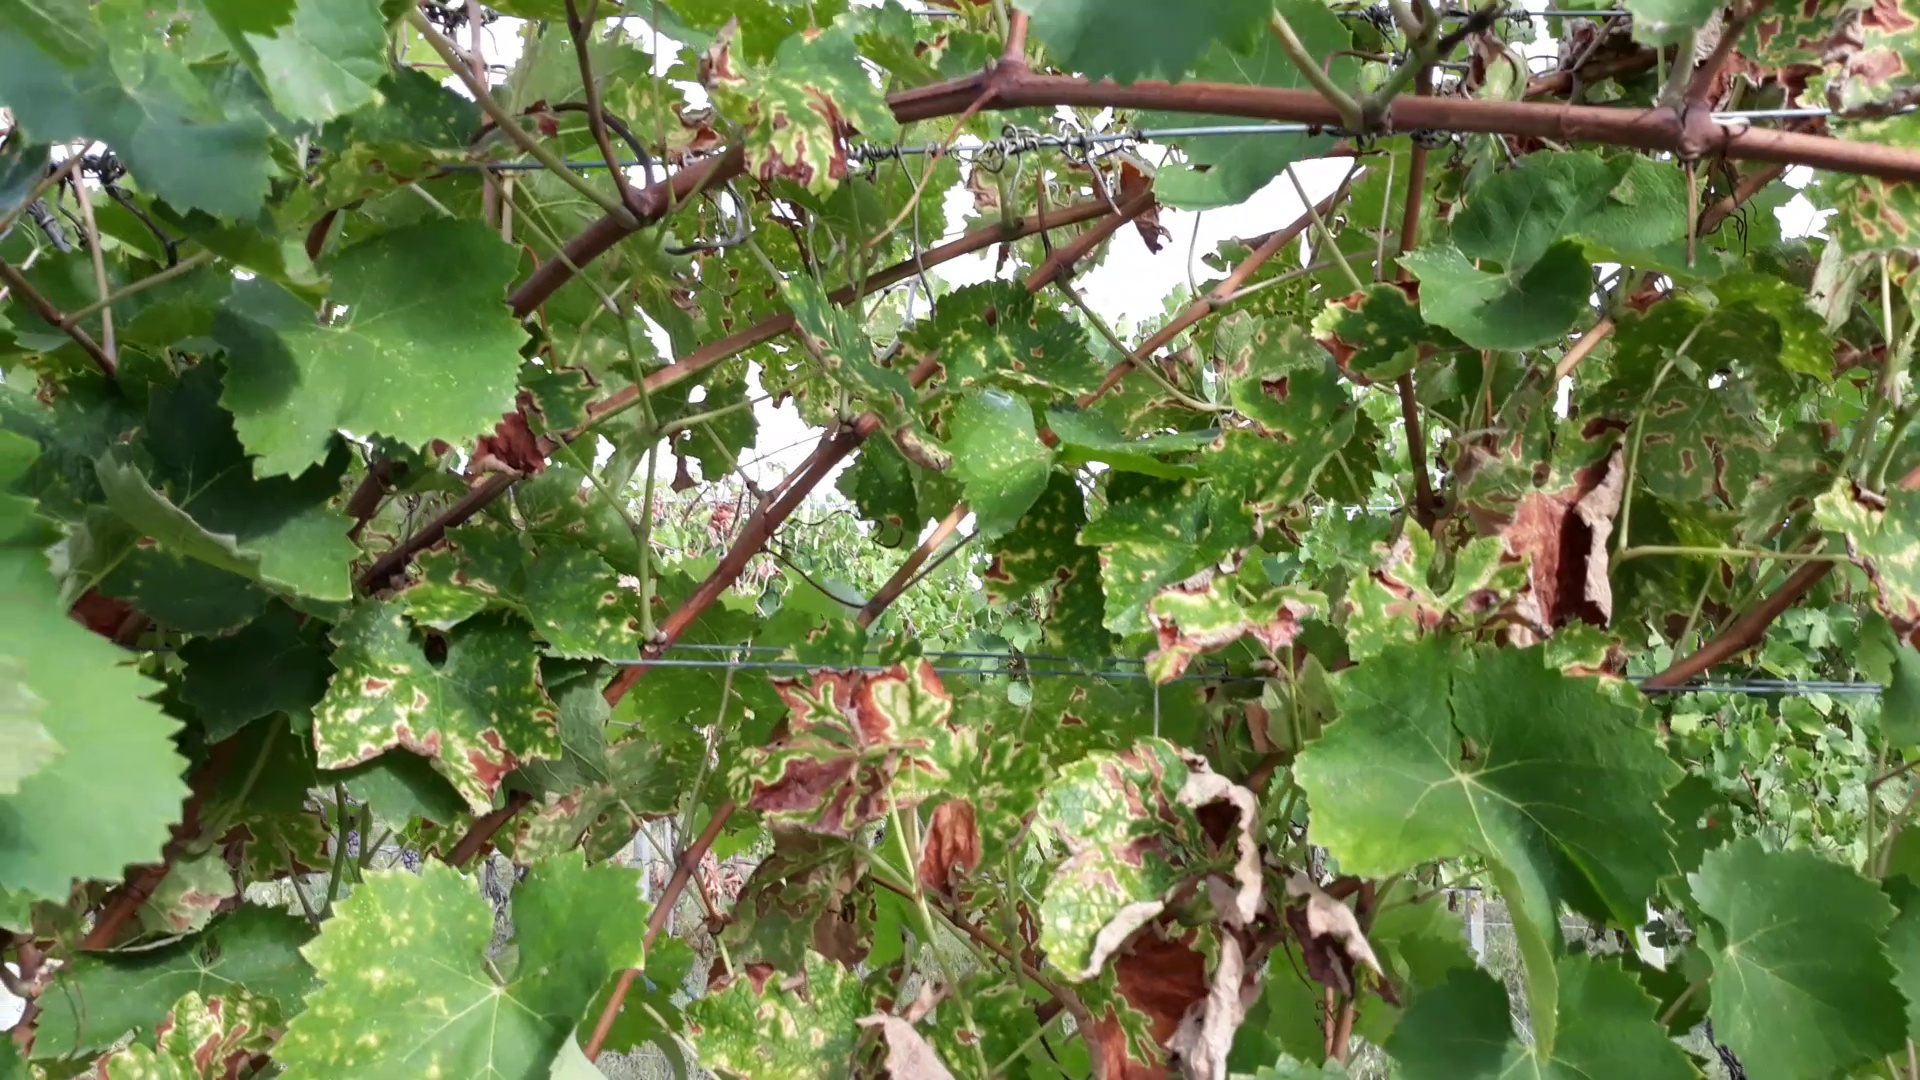
Label: esca